Edwards Air Force Base

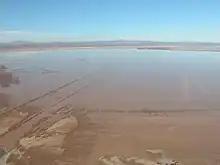
The Rogers Lake is not always dry. During the brief rainy season in the Mojave Desert, water fills the lakebed. The compass rose can be seen on the left.

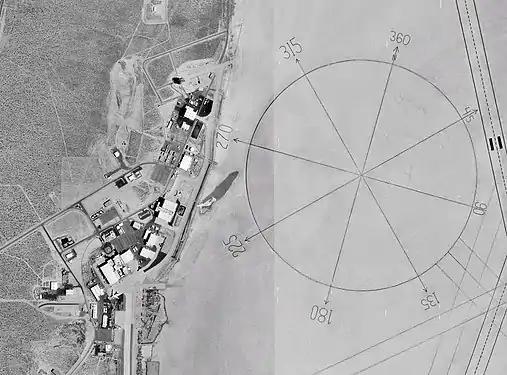
The world's largest compass rose is painted on the lake bed beside NASA's Armstrong Flight Research Center.

The largest features of the that make up Edwards AFB are the Rogers Lake and Rosamond Lake dry lakes. These have served as emergency and scheduled landing sites for many aerospace projects including the Bell X-1, Lockheed U-2, Lockheed SR-71 Blackbird, and the Space Shuttle. The lakebeds have black lines painted on them to mark seven official "runways". Also painted on the dry lake beds near Dryden is the world's largest compass rose: radius, in diameter. The Edwards AFB compass rose's magnetic declination to true north is measured by Google Earth's distance/direction measurement tool as inclined to magnetic north with a 15.3 degrees east variance of true north, as opposed to the current variance of 11.5 degrees east (2025). This is consistent with a calculated magnetic variance of 15.5 degrees east at this location at the time of the compass rose's construction in 1956. The larger lake bed, Rogers, encompasses of desert. Because of Rogers' history in the space program, it was declared a National Historic Landmark.